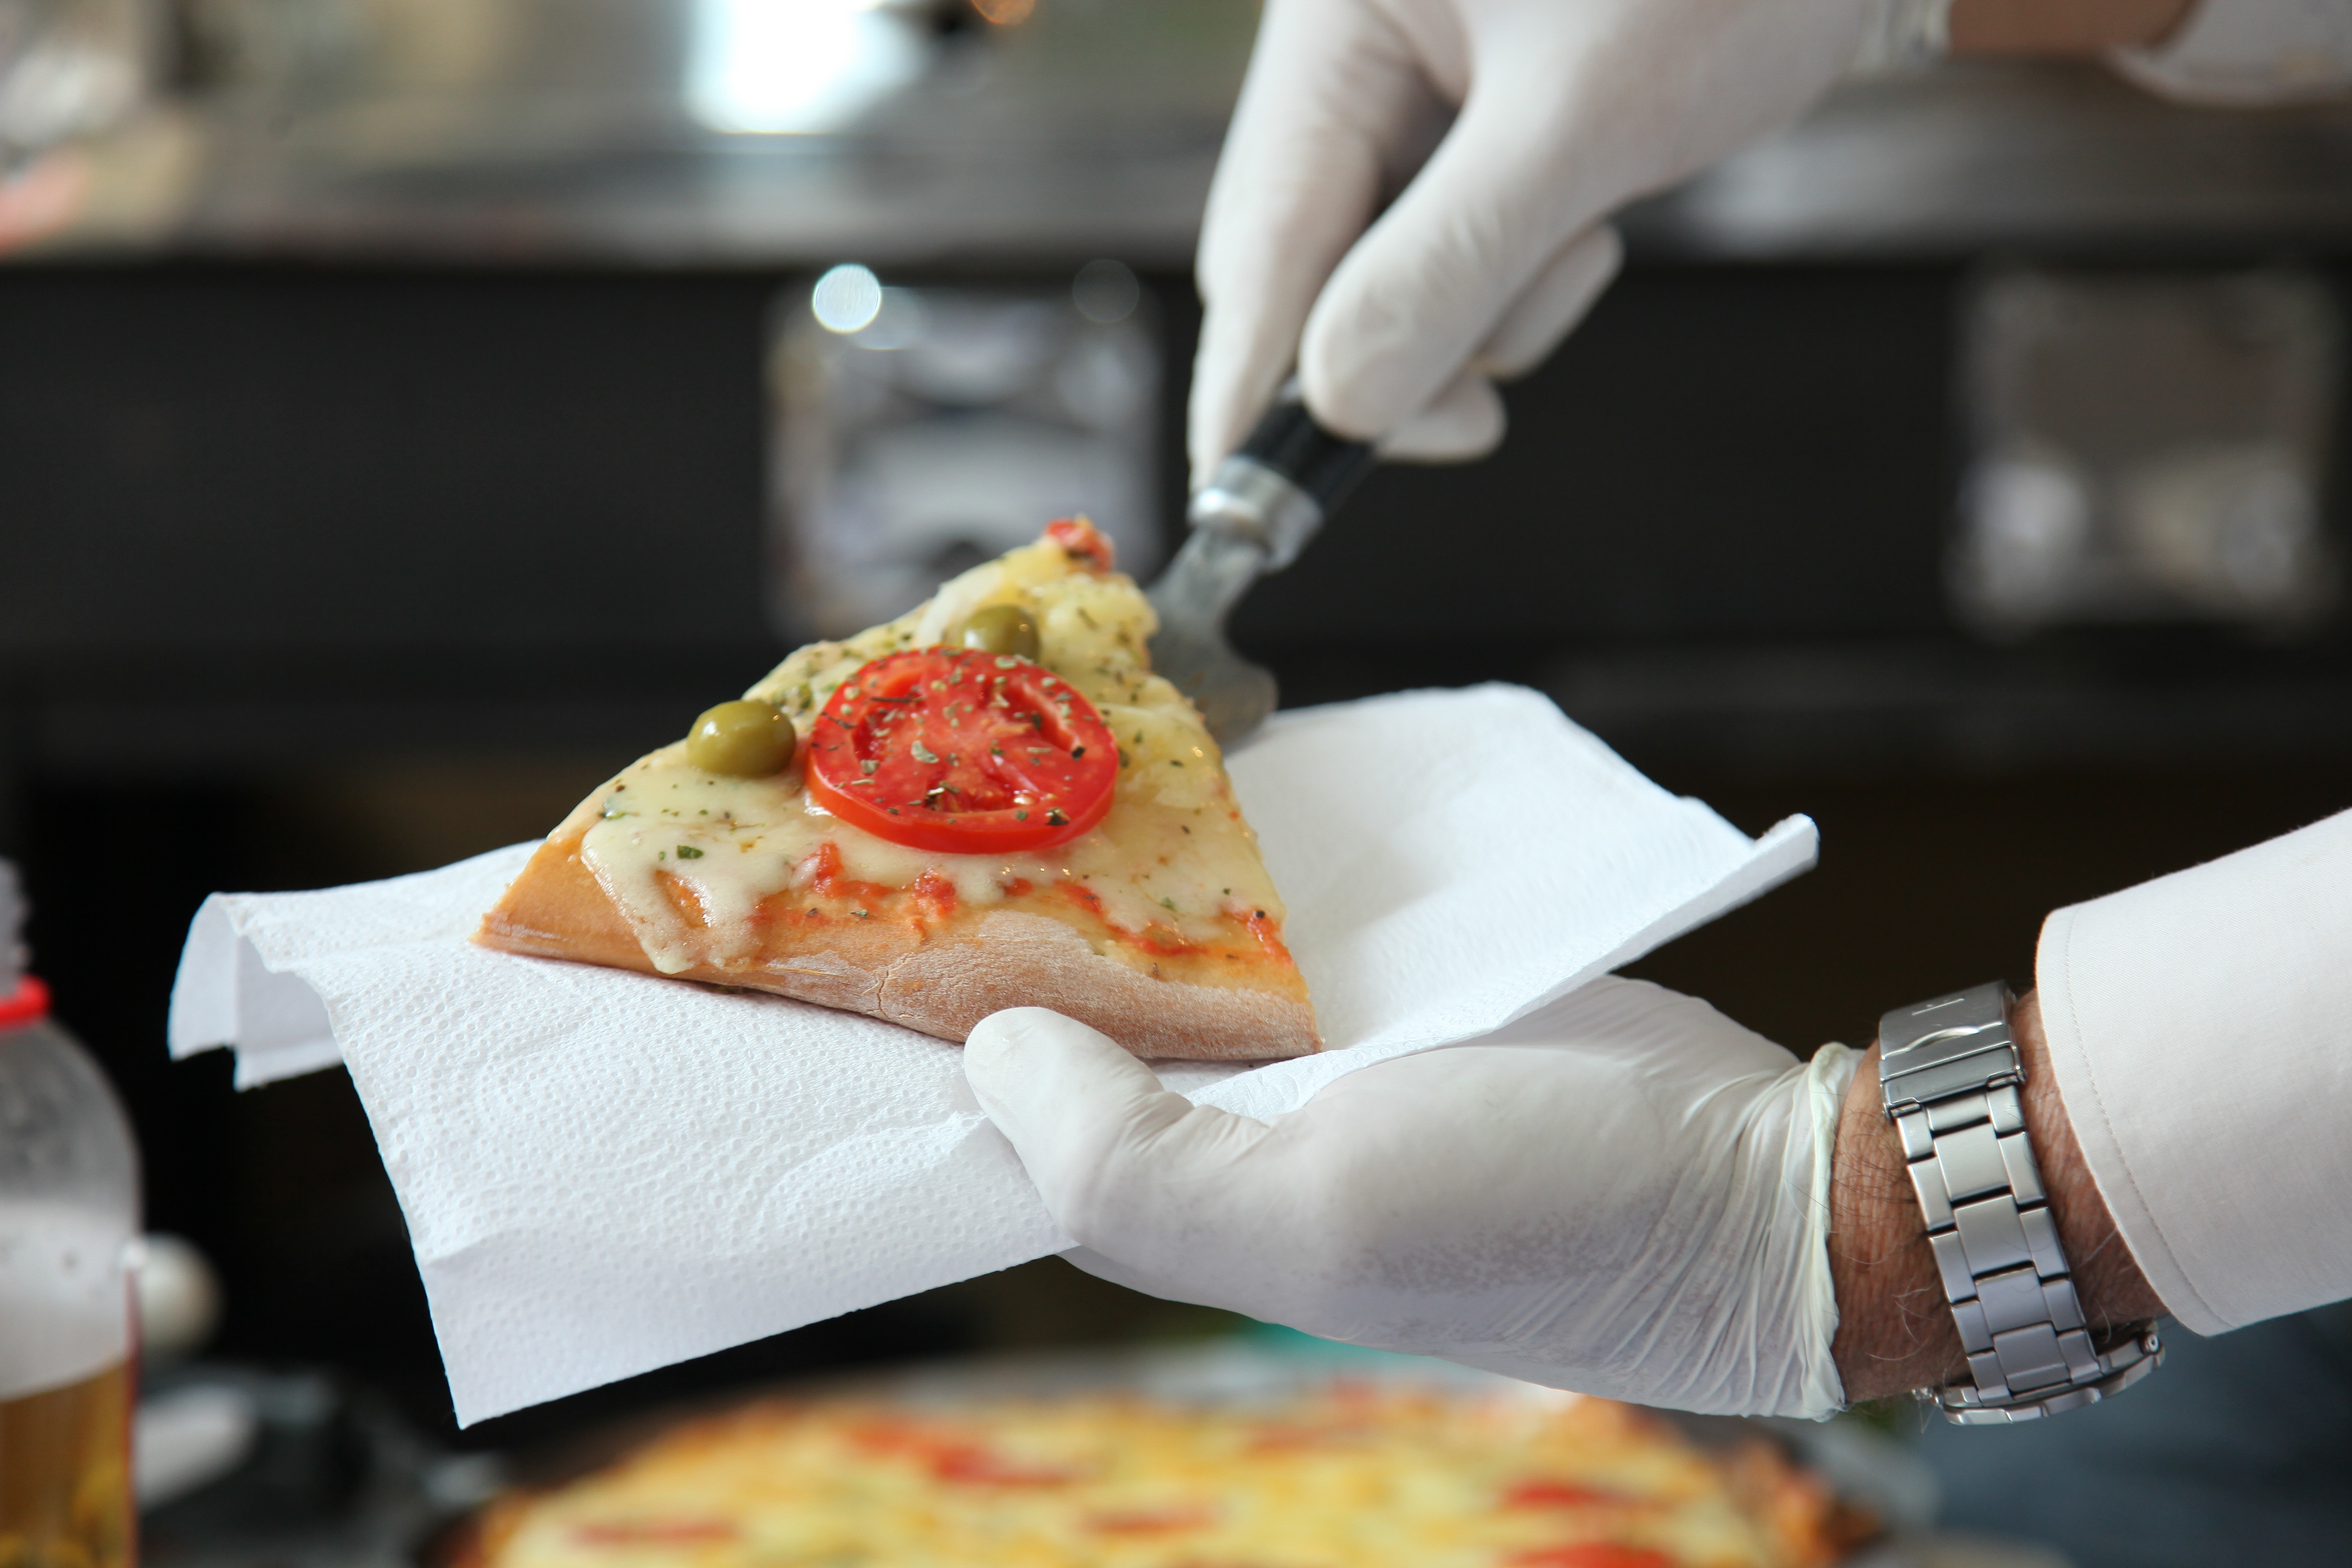
restaurant, dish, meal, food, breakfast, cuisine, pizza, cook, brunch, taste, sense